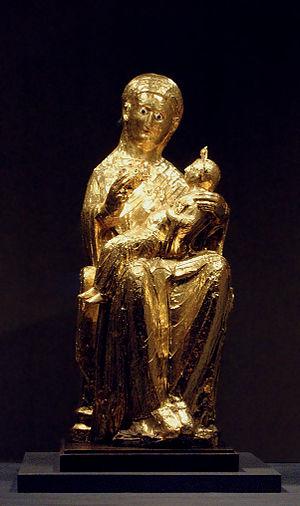
La Statue-reliquaire de sainte Foy, surtout appelée La Majesté de sainte Foy, est un reliquaire qui se trouvait dans l'abbatiale Sainte-Foy à Conques dans l'Aveyron. Il s'agit d'une statuette de 85 cm de haut, faite de bois d'if, recouverte d'or, d'argent doré, d'émail et sertie de gemmes qui enchâsse la relique la plus noble de sainte Foy, son crâne.